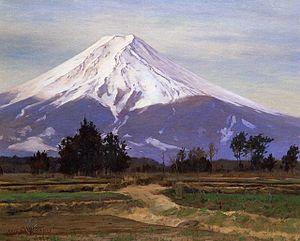
Amélie Nothomb /ameli nɔtɔ̃b/, nom de plume de Fabienne Claire Nothomb, née le 9 juillet 1966 à Etterbeek, est une romancière belge d'expression française.